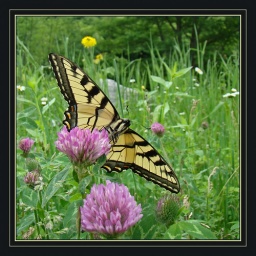
A tiger swallowtail feeds on the nectar of clover in a field in New Boston, MA.